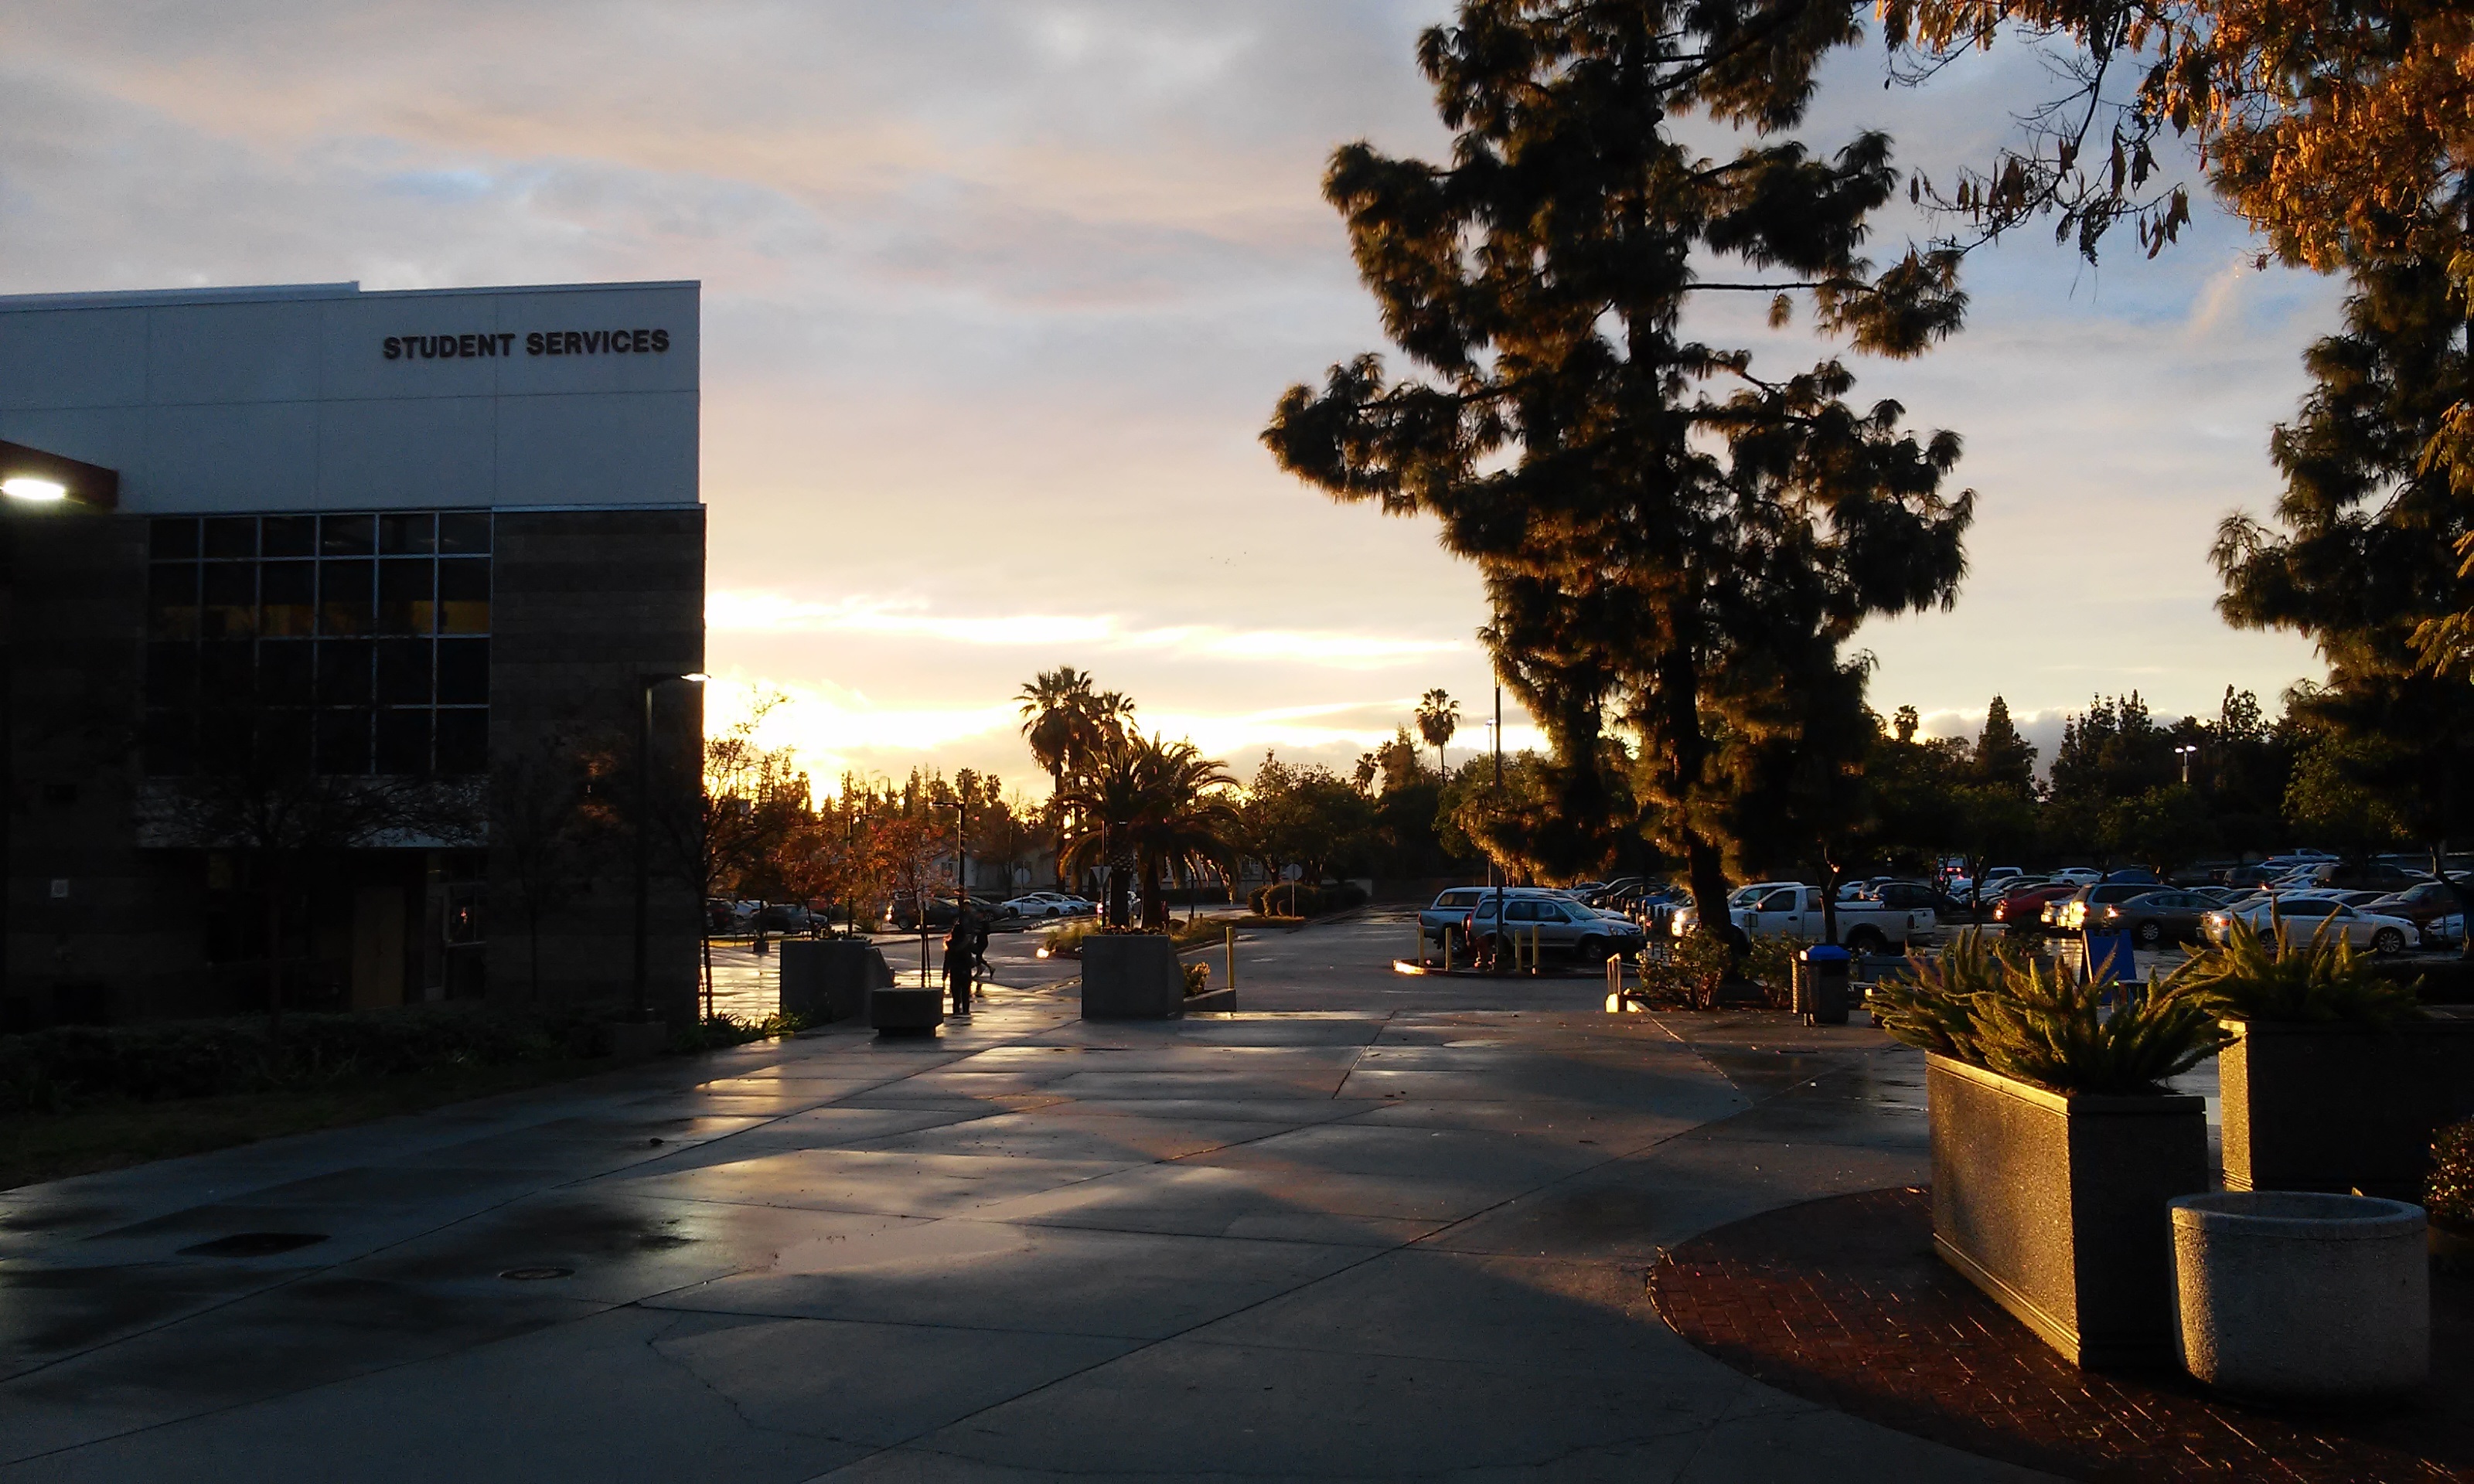
tree, sunset, street, night, sunlight, morning, city, cityscape, downtown, dusk, evening, reflection, season, urban area